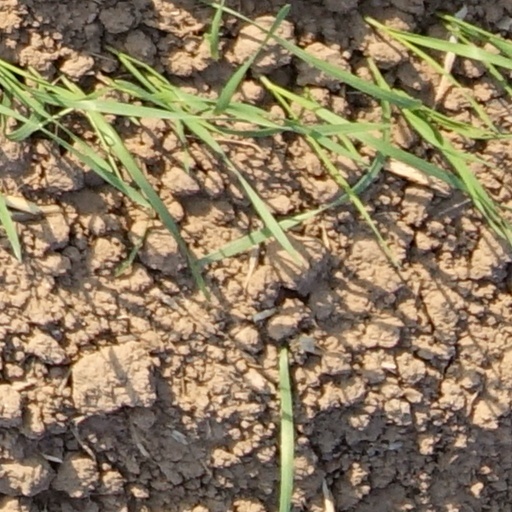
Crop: wheat